1898 in Canada

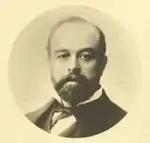
Theodore Davie

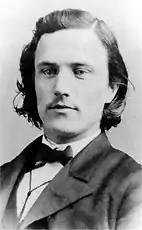
Joseph-Adolphe Chapleau

Federal plebiscite on prohibition finds apathetic electorate (compared to general election turnout) delivers small majority in favour